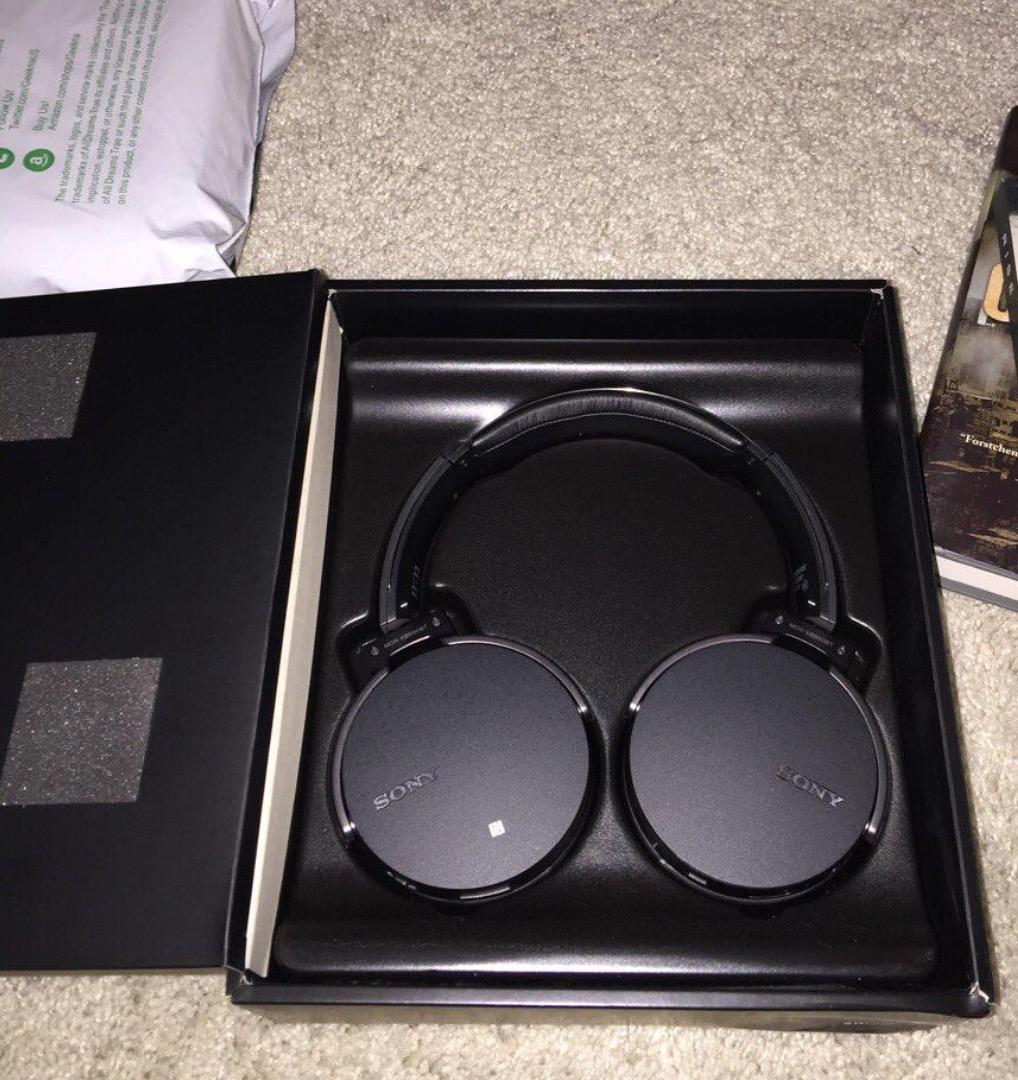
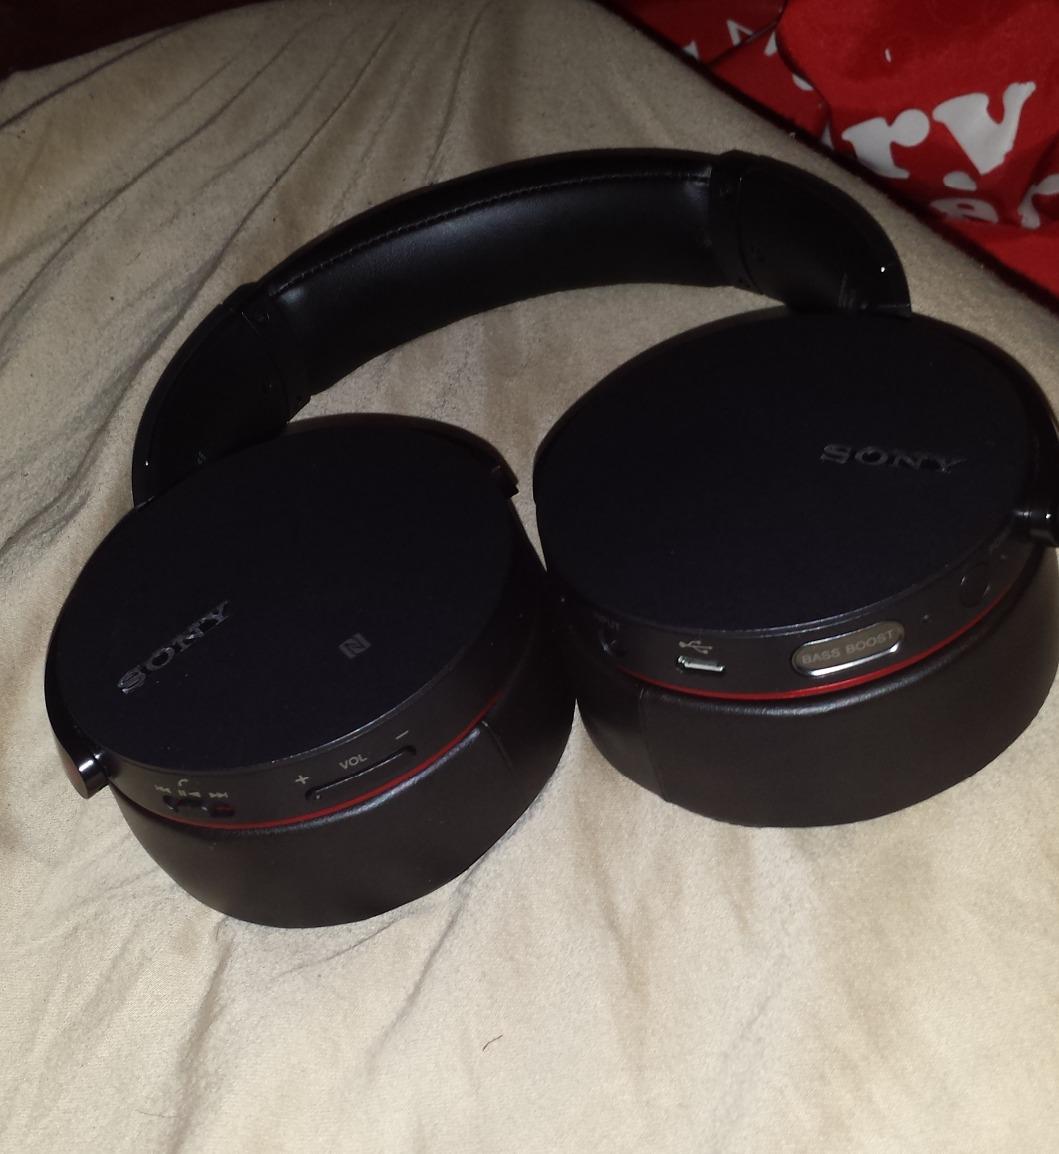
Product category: headphones
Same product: yes